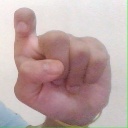
अक्षर: इ